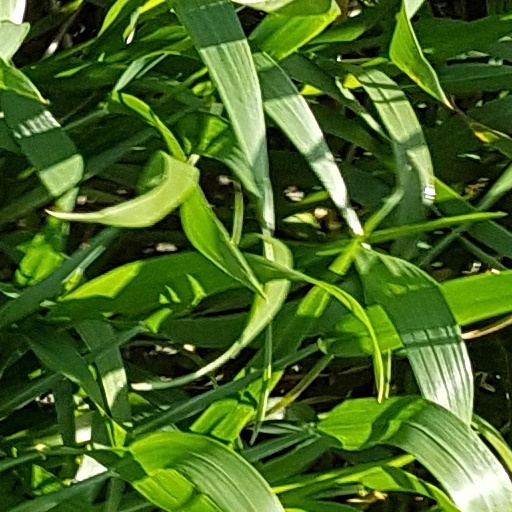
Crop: wheat